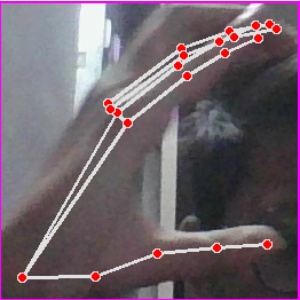
अक्षर: ऋ